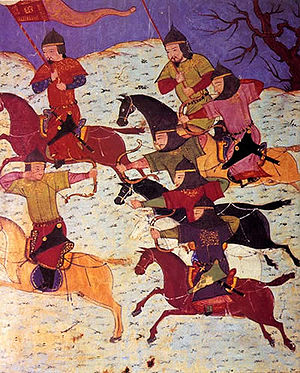
Slaget ved Kalka-floden
Mongolske bueskytter til hest. Illustration fra et manuskript fra tidlig 1300-tal
Slaget ved Kalka-floden den 13. maj 1223 stod mellem mongolerne og Kievriget under mongolernes invasion af Rusland.